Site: brandenburg
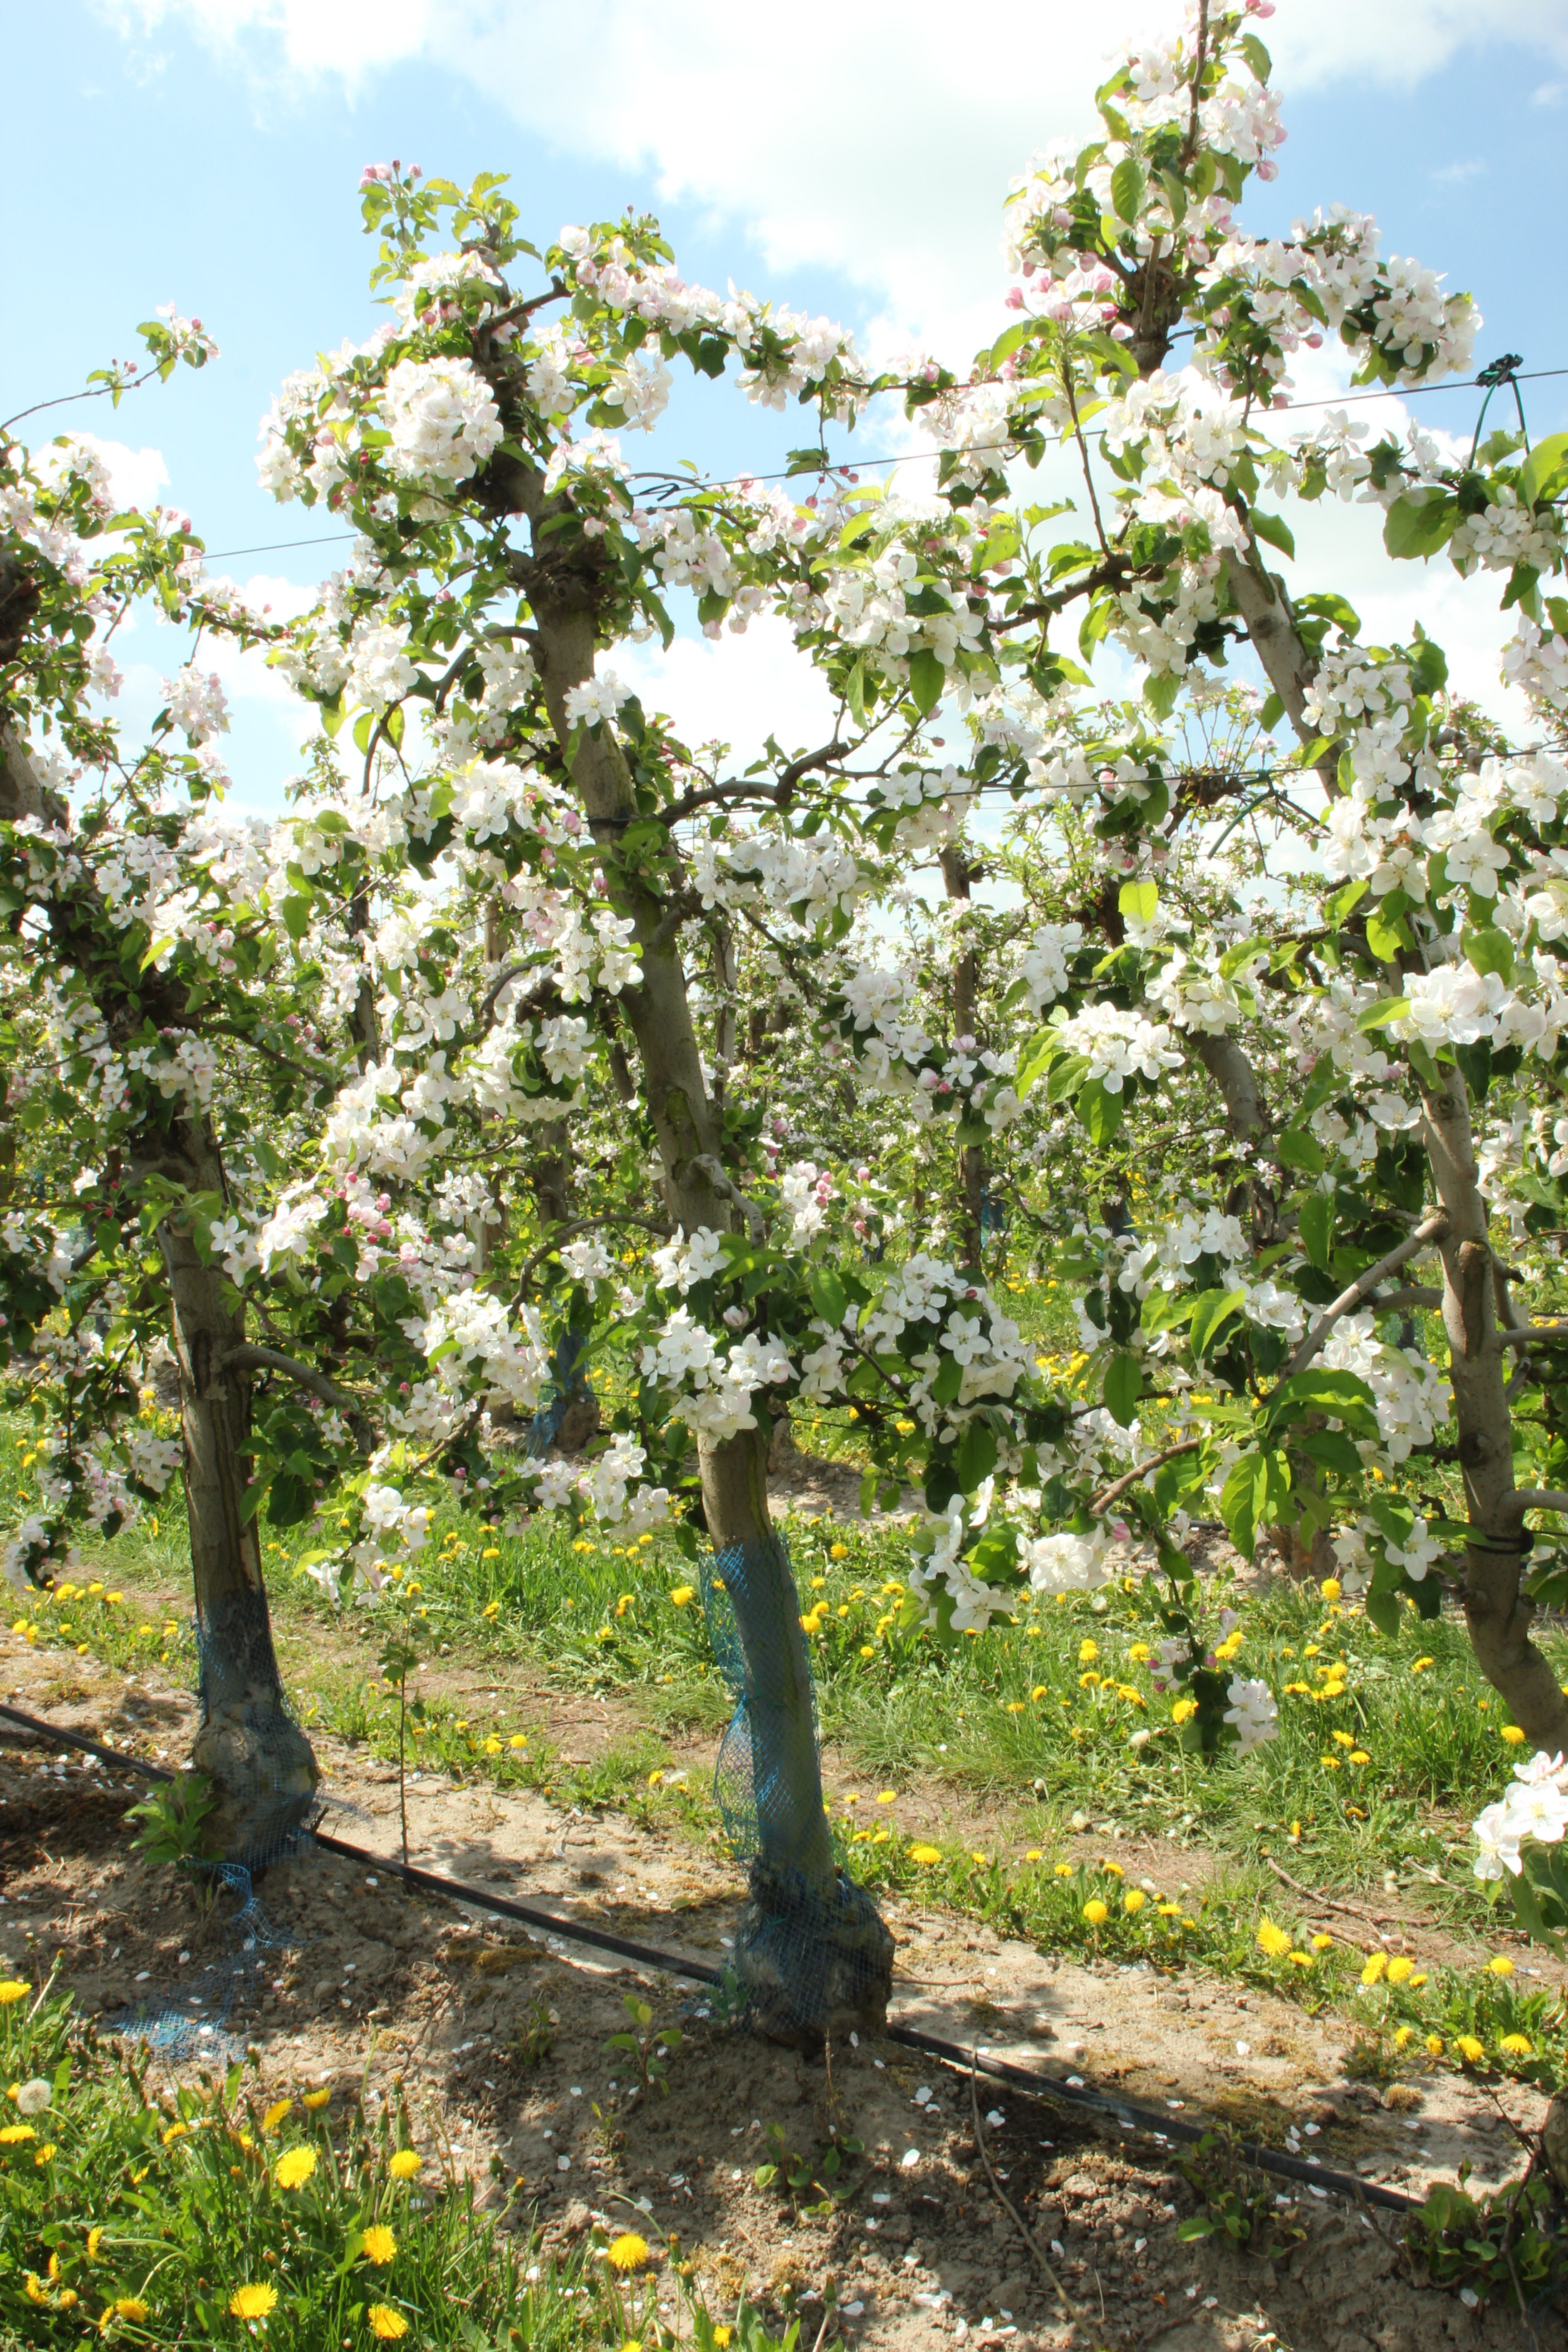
Growth stage (BBCH 65): Flowering